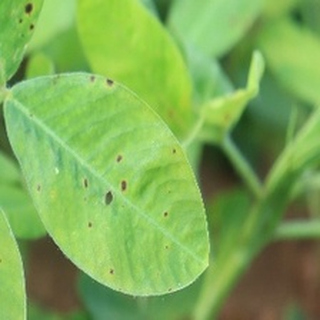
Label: groundnut_early_leaf_spot